Vietnamese-German University

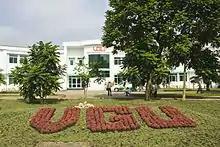
VGU

The Vietnamese–German University (VGU) is a Vietnamese public university, located in Binh Duong, Vietnam. In its administrative and academic structure, VGU follows the German model and standards. VGU was founded officially in March 2008 under the form of a partnership between Vietnam and Germany. In September 2008, VGU had its first intake of students. The university currently offers Bachelor's and Master's programs, covering the fields of engineering, natural sciences, and commerce.